Kai Kobayashi

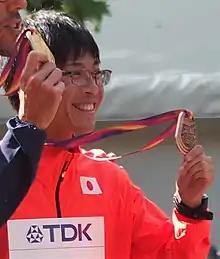

is a Japanese racewalker. He competed in the 50 kilometres walk event at the 2017 World Championships in Athletics in London, UK, placing third and receiving a bronze medal.